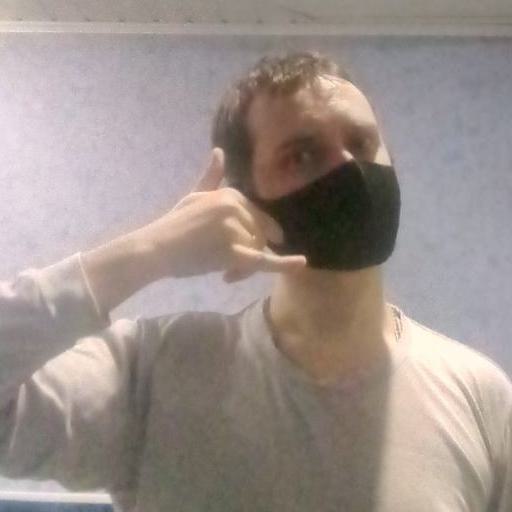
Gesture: call